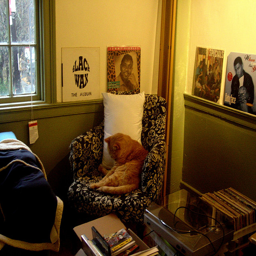
A large cat sitting on top of a  chair in a living room.
A large tiger cat sits on a chair.
A cat nestled in an arm chair of a living room taking a nap.
an orange cat is sitting on a soft chair
A large cat sitting on a chair in a room.